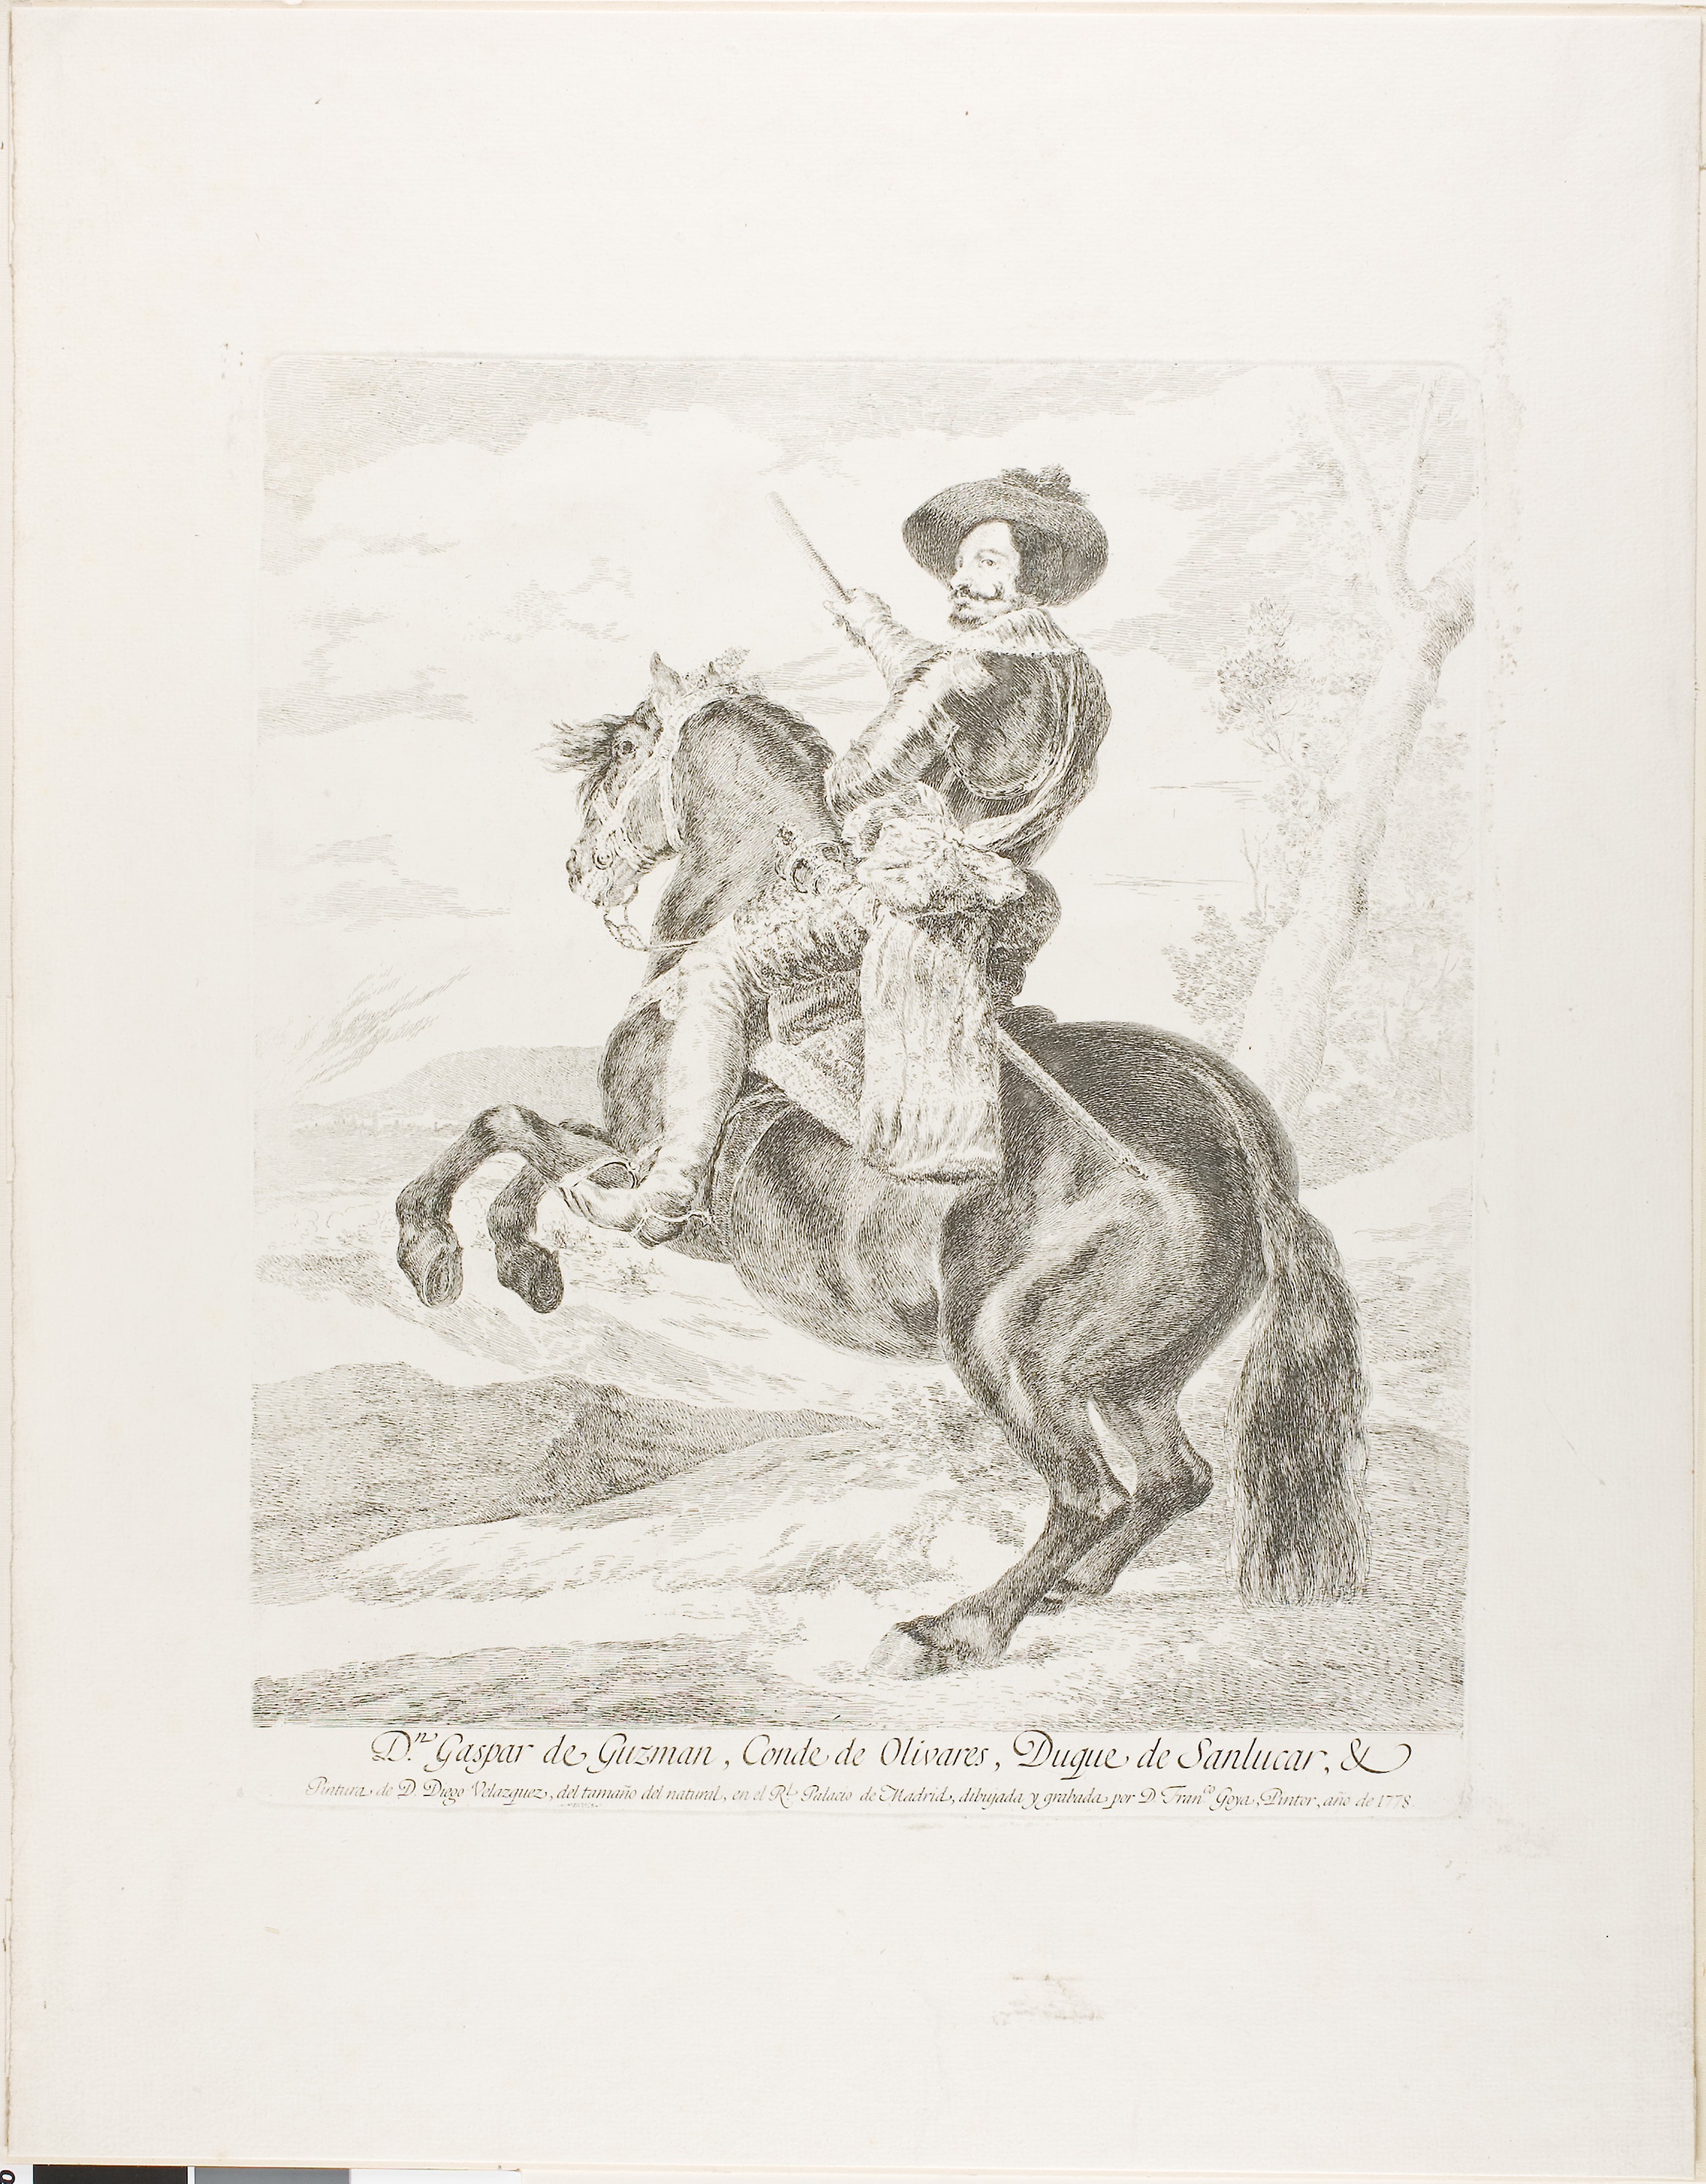
mammal, horse like mammal, art, drawing, illustration, artwork, pack animal, black and white, sketch, cattle like mammal, figure drawing, visual arts, stock photography, painting